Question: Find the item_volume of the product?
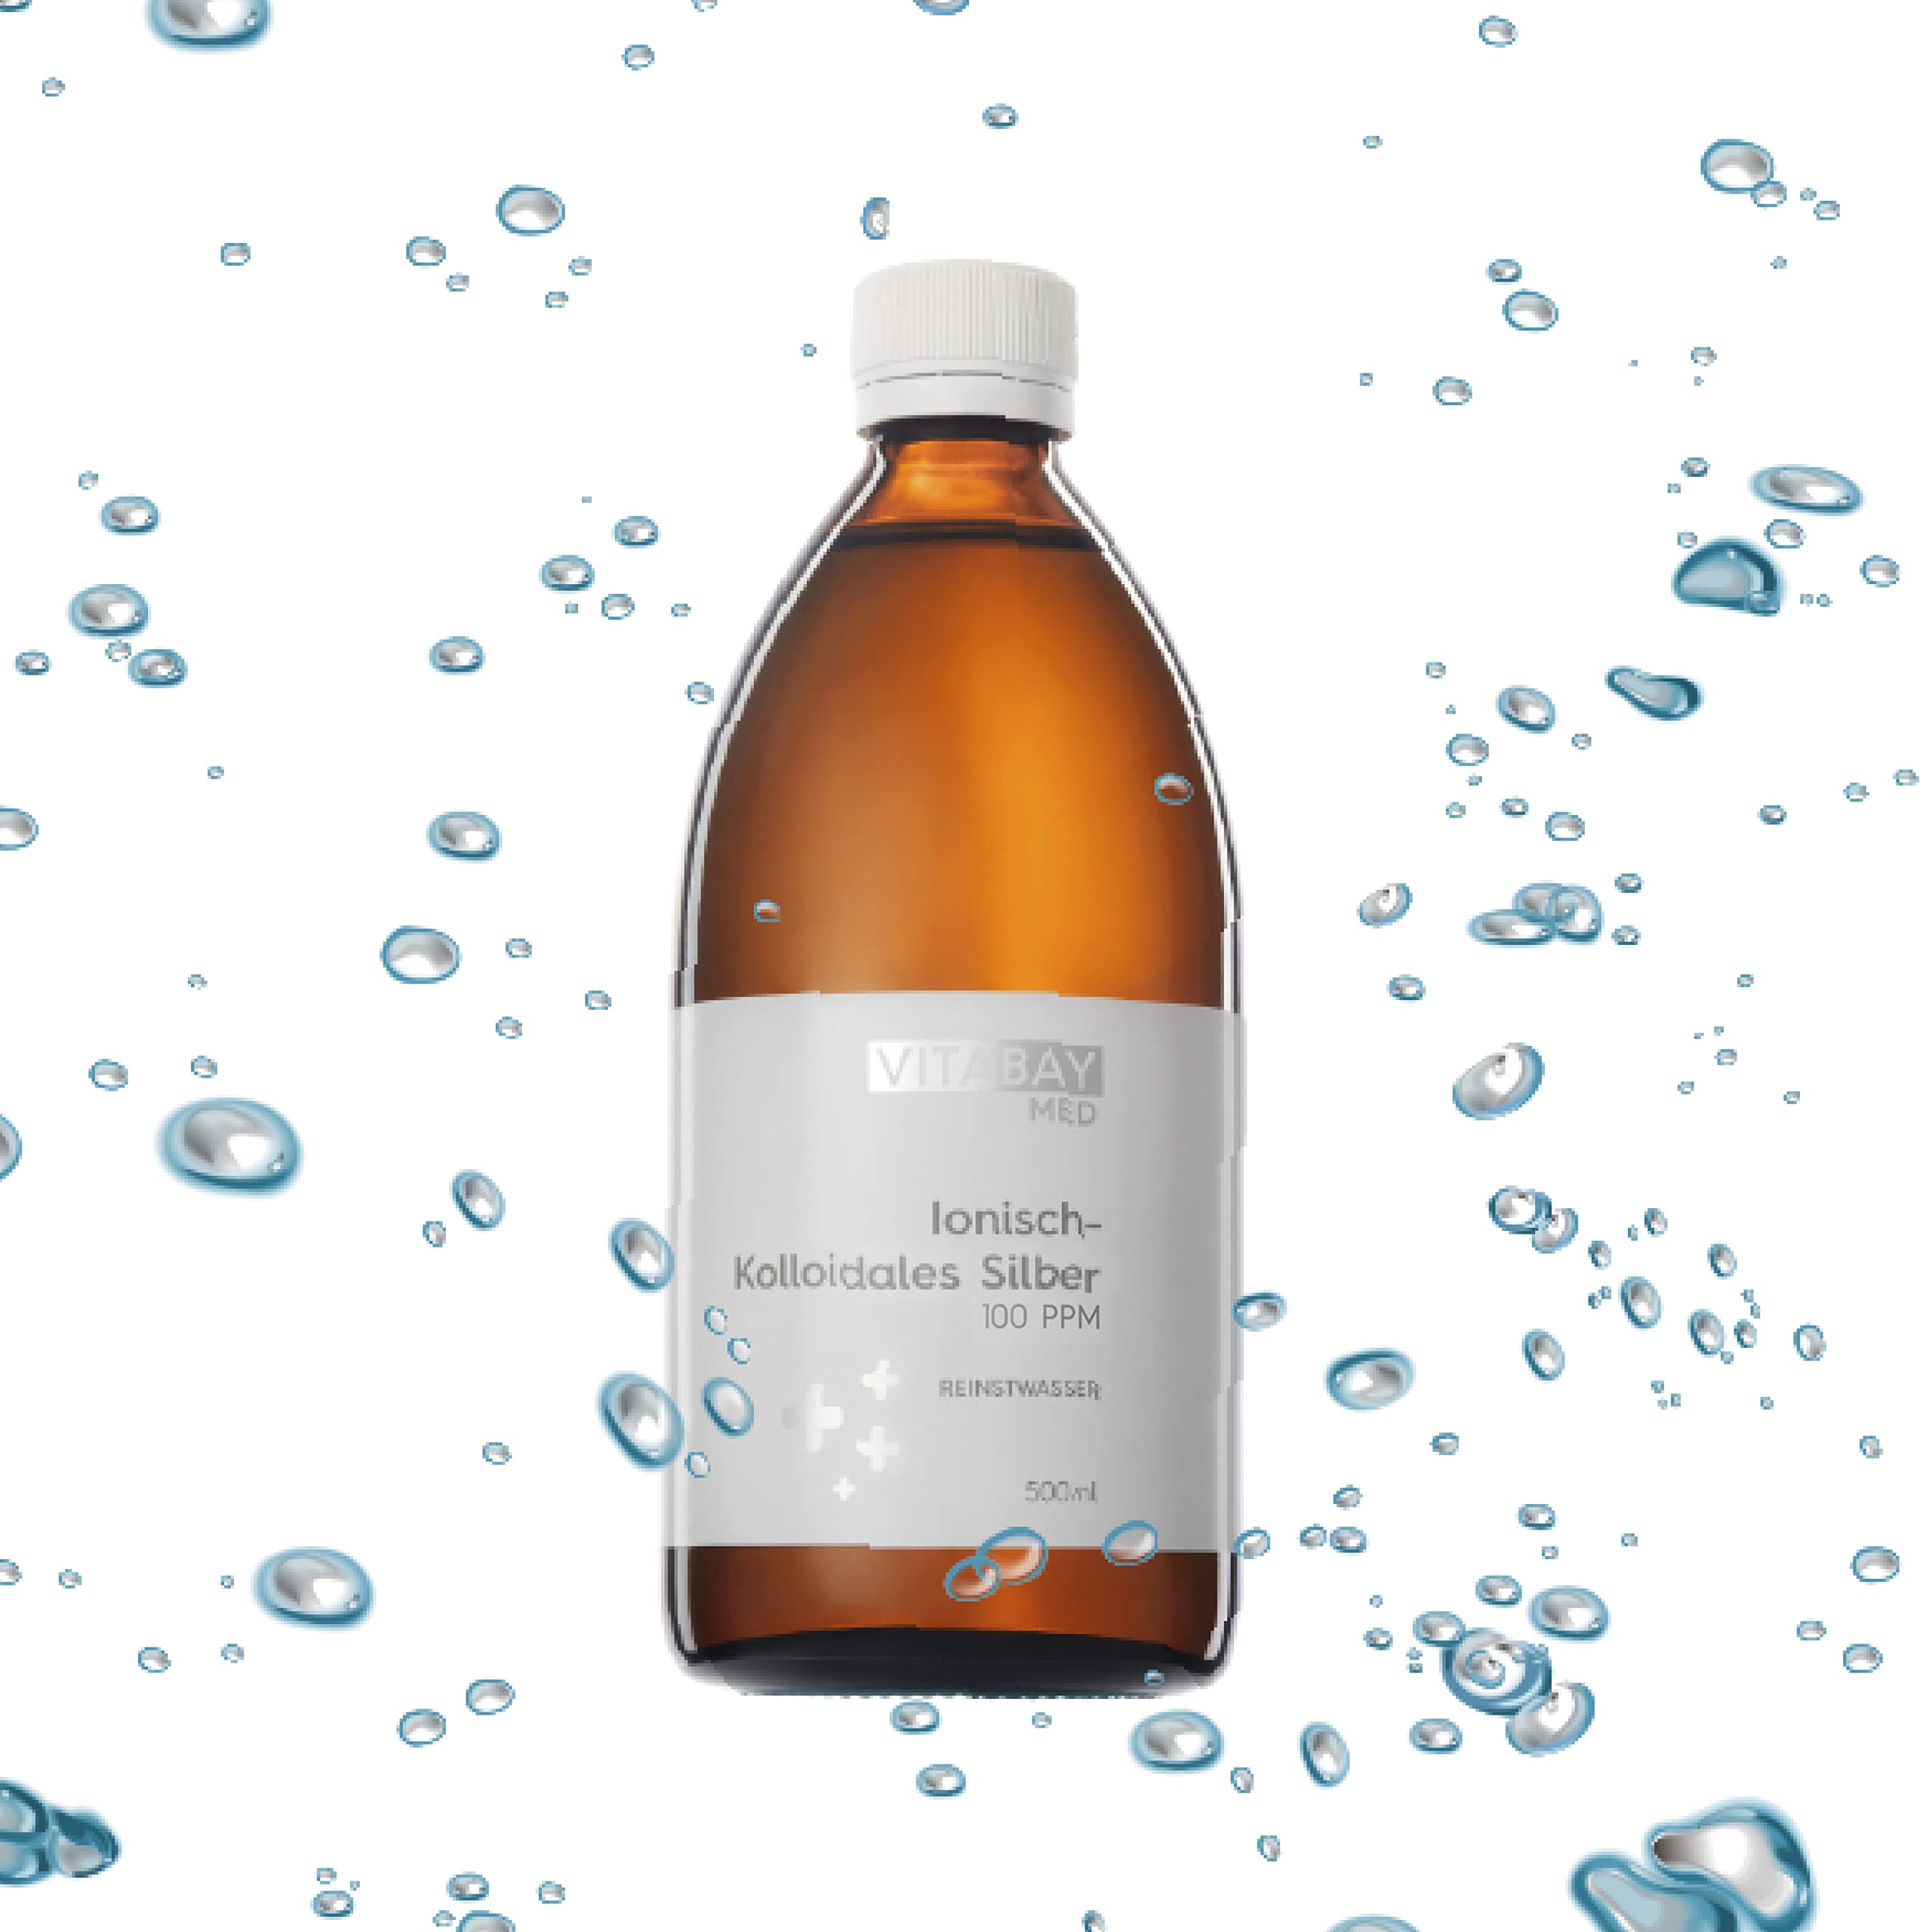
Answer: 500.0 millilitre